Answer in natural language. How many Windows are visible in the scene? Choose between the following options: 1, 1, 3, 5 or 4
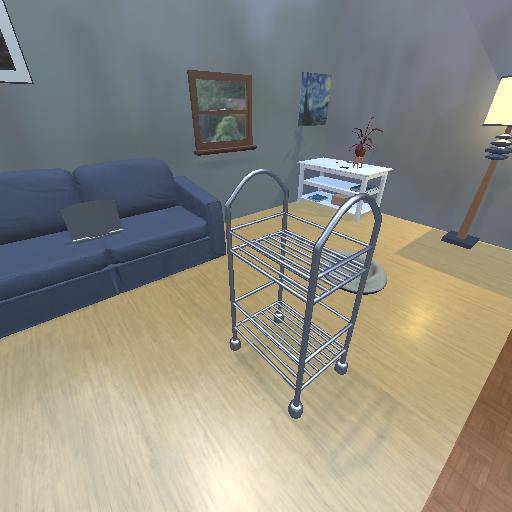
<answer>1</answer>